Anerley

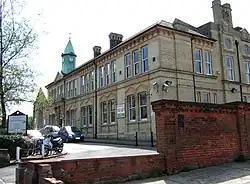
Anerley Town Hall built in 1878

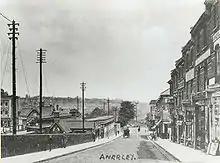
Anerley Station Road in 1900, Anerley Railway station can be seen on the left, the Anerley Arms can be seen on the extreme left, and the buildings on the right are still there to this day.

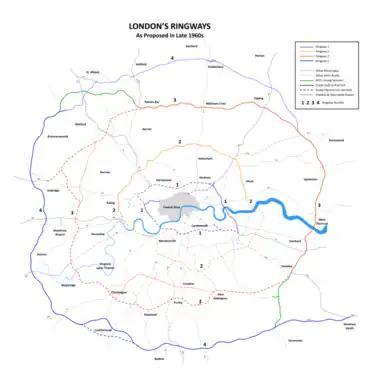
Plan of Ringways 1, 2, 3 and 4

Anerley Gardens opened in 1841, and provided entertainment to the growing 19th century leisure industry. With the new medium of rail travel and boasting its own station, Anerley become a desirable social venue, with regular dances, a boating lake, a Swiss cottage and a maze. The old Croydon Canal was also a popular destination for anglers. The pleasure gardens closed in 1868, due to competition from the nearby Crystal Palace. After the closure of the gardens, The Anerley Arms, a hotel built in the Swiss-style which had catered to visitors, was expanded and rebuilt in Victorian classical style, this building still stands next to the station. The present day Anerley Arms is referred to in the Sherlock Holmes story The Adventure of the Norwood Builder and celebrates its connection with the story. As the result of a gas explosion in 1978 the ground floor was destroyed but no-one was injured. The badly damaged pub was sold by Charrington Brewery to Samuel Smith's in 1979. Restoration work was undertaken using traditional materials to restore the interior back to its Victorian appearance.